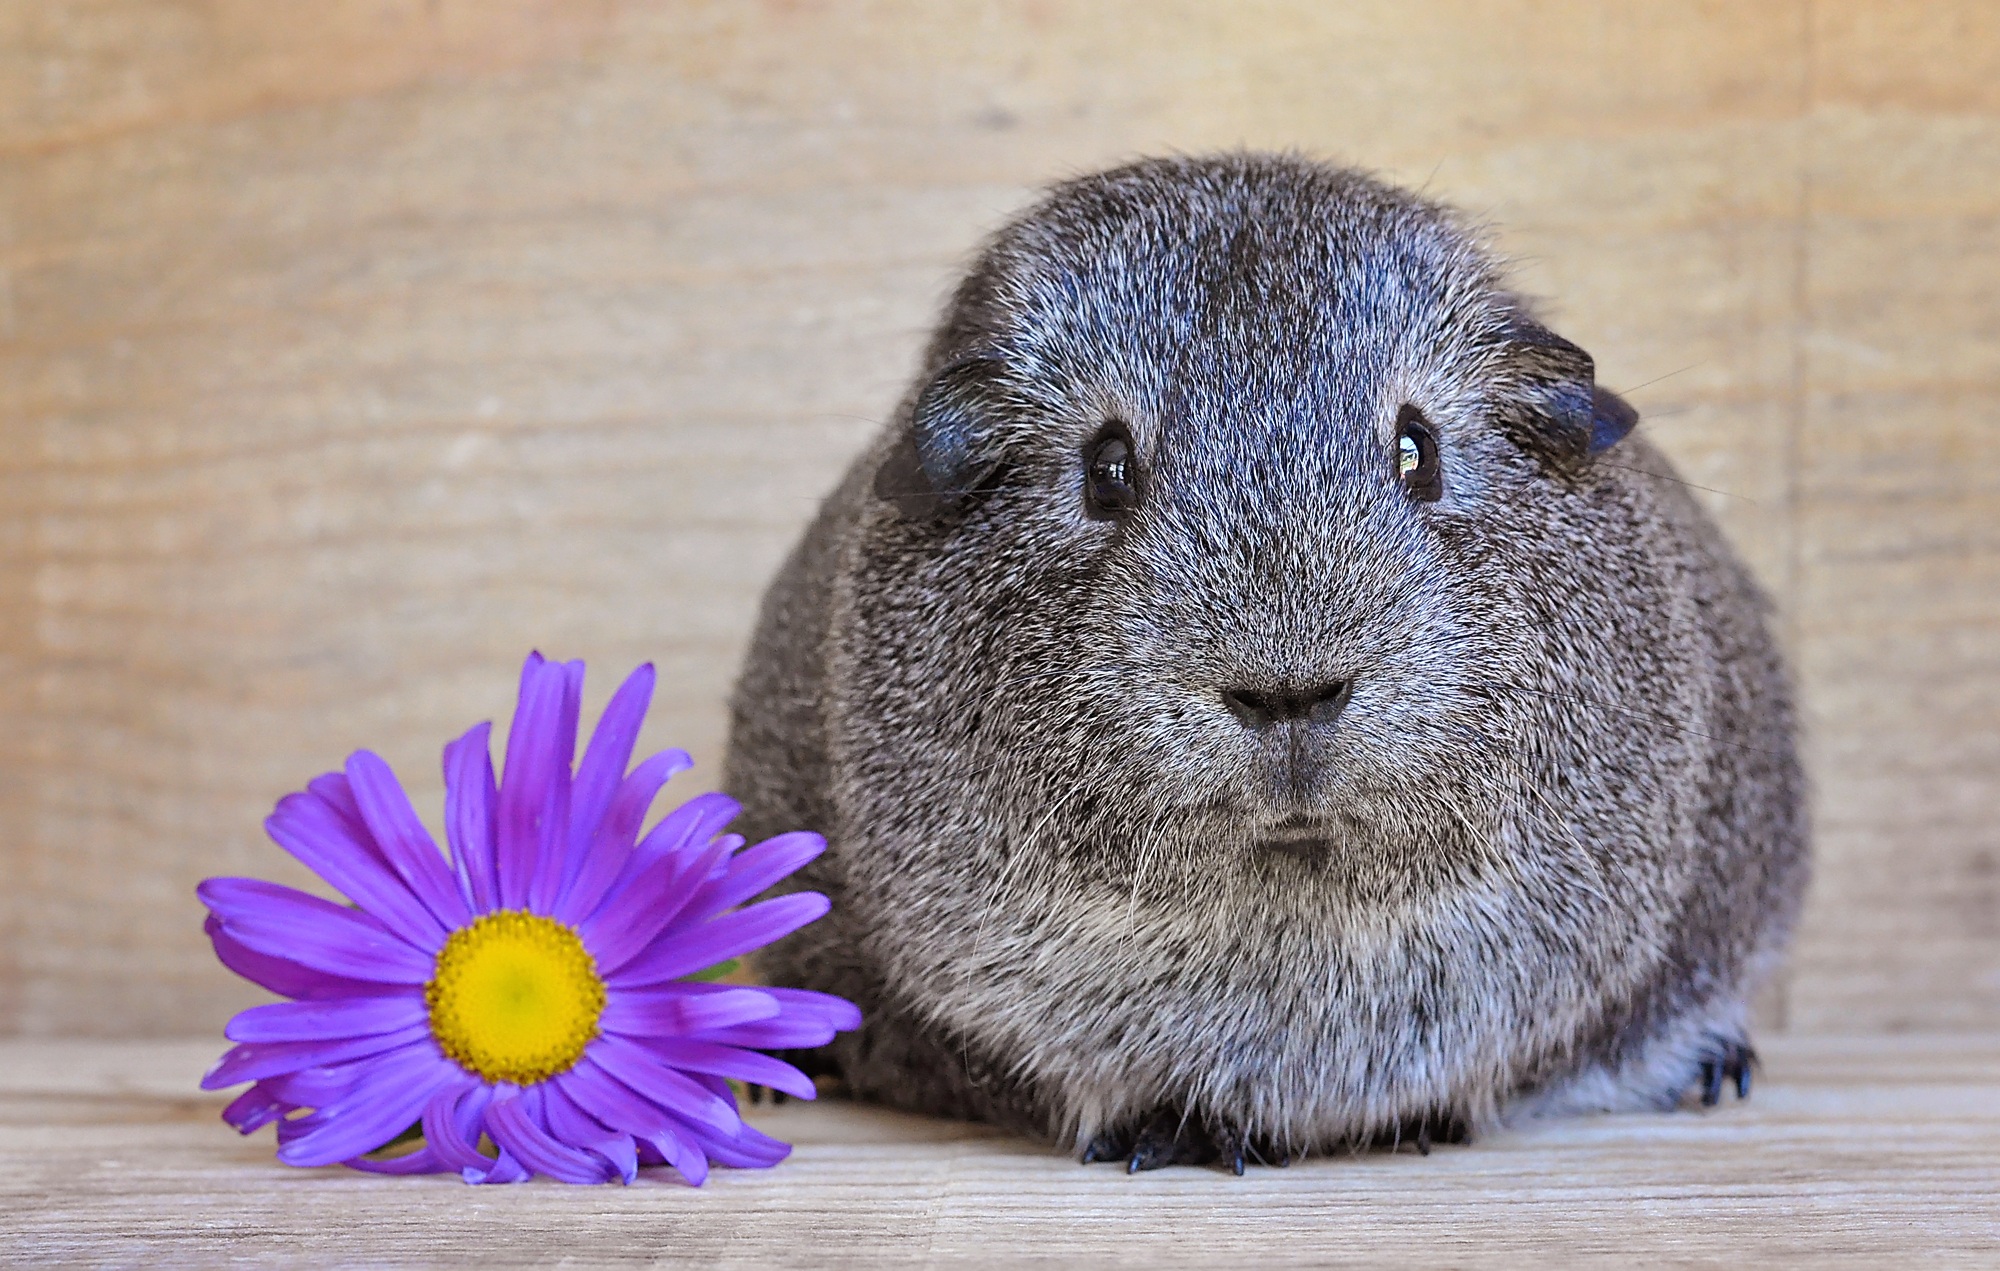
sweet, animal, pet, portrait, mammal, rodent, fauna, rabbit, guinea pig, whiskers, silver, vertebrate, nager, small animal, smooth hair, domestic rabbit, black and white agouti, agouti, rabits and hares